Louis L. Collins

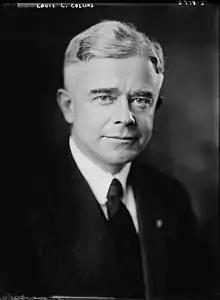

Louis Loren Collins (October 6, 1882 – June 24, 1950) was the 23rd Lieutenant Governor of Minnesota. Born in St. Cloud, Minnesota and became Lieutenant Governor under Governor J. A. O. Preus from January 4, 1921 – January 6, 1925. He died in 1950 in St. Cloud, Minnesota.